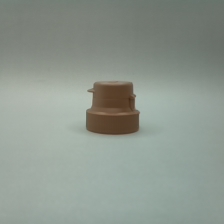
Color: red/orange/pink/fuchsia/brown
Cap type: flip-top cap